The Burren

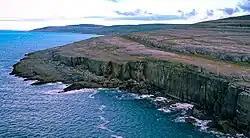
Alladie Cliffs, part of the Burren and Cliffs of Moher Geopark

Due to climate and landscape, and techniques evolved over thousands of years, the Burren has a history as a productive agricultural landscape. Arable farming is limited, and the main animals kept are cattle and goats.